Biglin Brothers

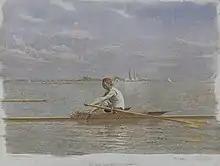
"John Biglin in a Single Scull", Eakins

In July 1865 the American Championships took place in Poughkeepsie, New York. A crowd of more than 20,000 lined the riverbanks, and more than 10,000 people wagered an estimated $100,000 on the race. The trouble started when the Biglin Brothers’ four man team (consisting of the brothers and Dennis Leary) defeated a local crew consisting of William Stevens, Homer Wooden, William Burger, and Ezekiel Beneway. The losing boat protested that it was cut off at the finish. The referee and judges were rushed to the Poughkeepsie Hotel to rule on the race. The officials gave the race to the Biglin Brothers, and barely escaped with their lives. Because of the results the city descended into a riot as fights broke out between supporters of the rival crews. Detectives from New York City brought in to keep the peace had little impact.